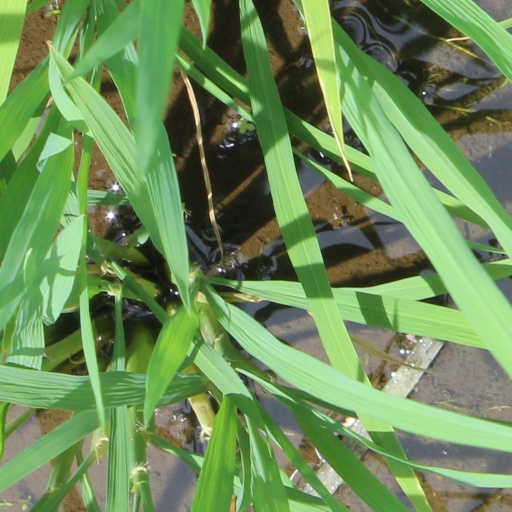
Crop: rice